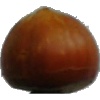
Label: Nut Forest 1